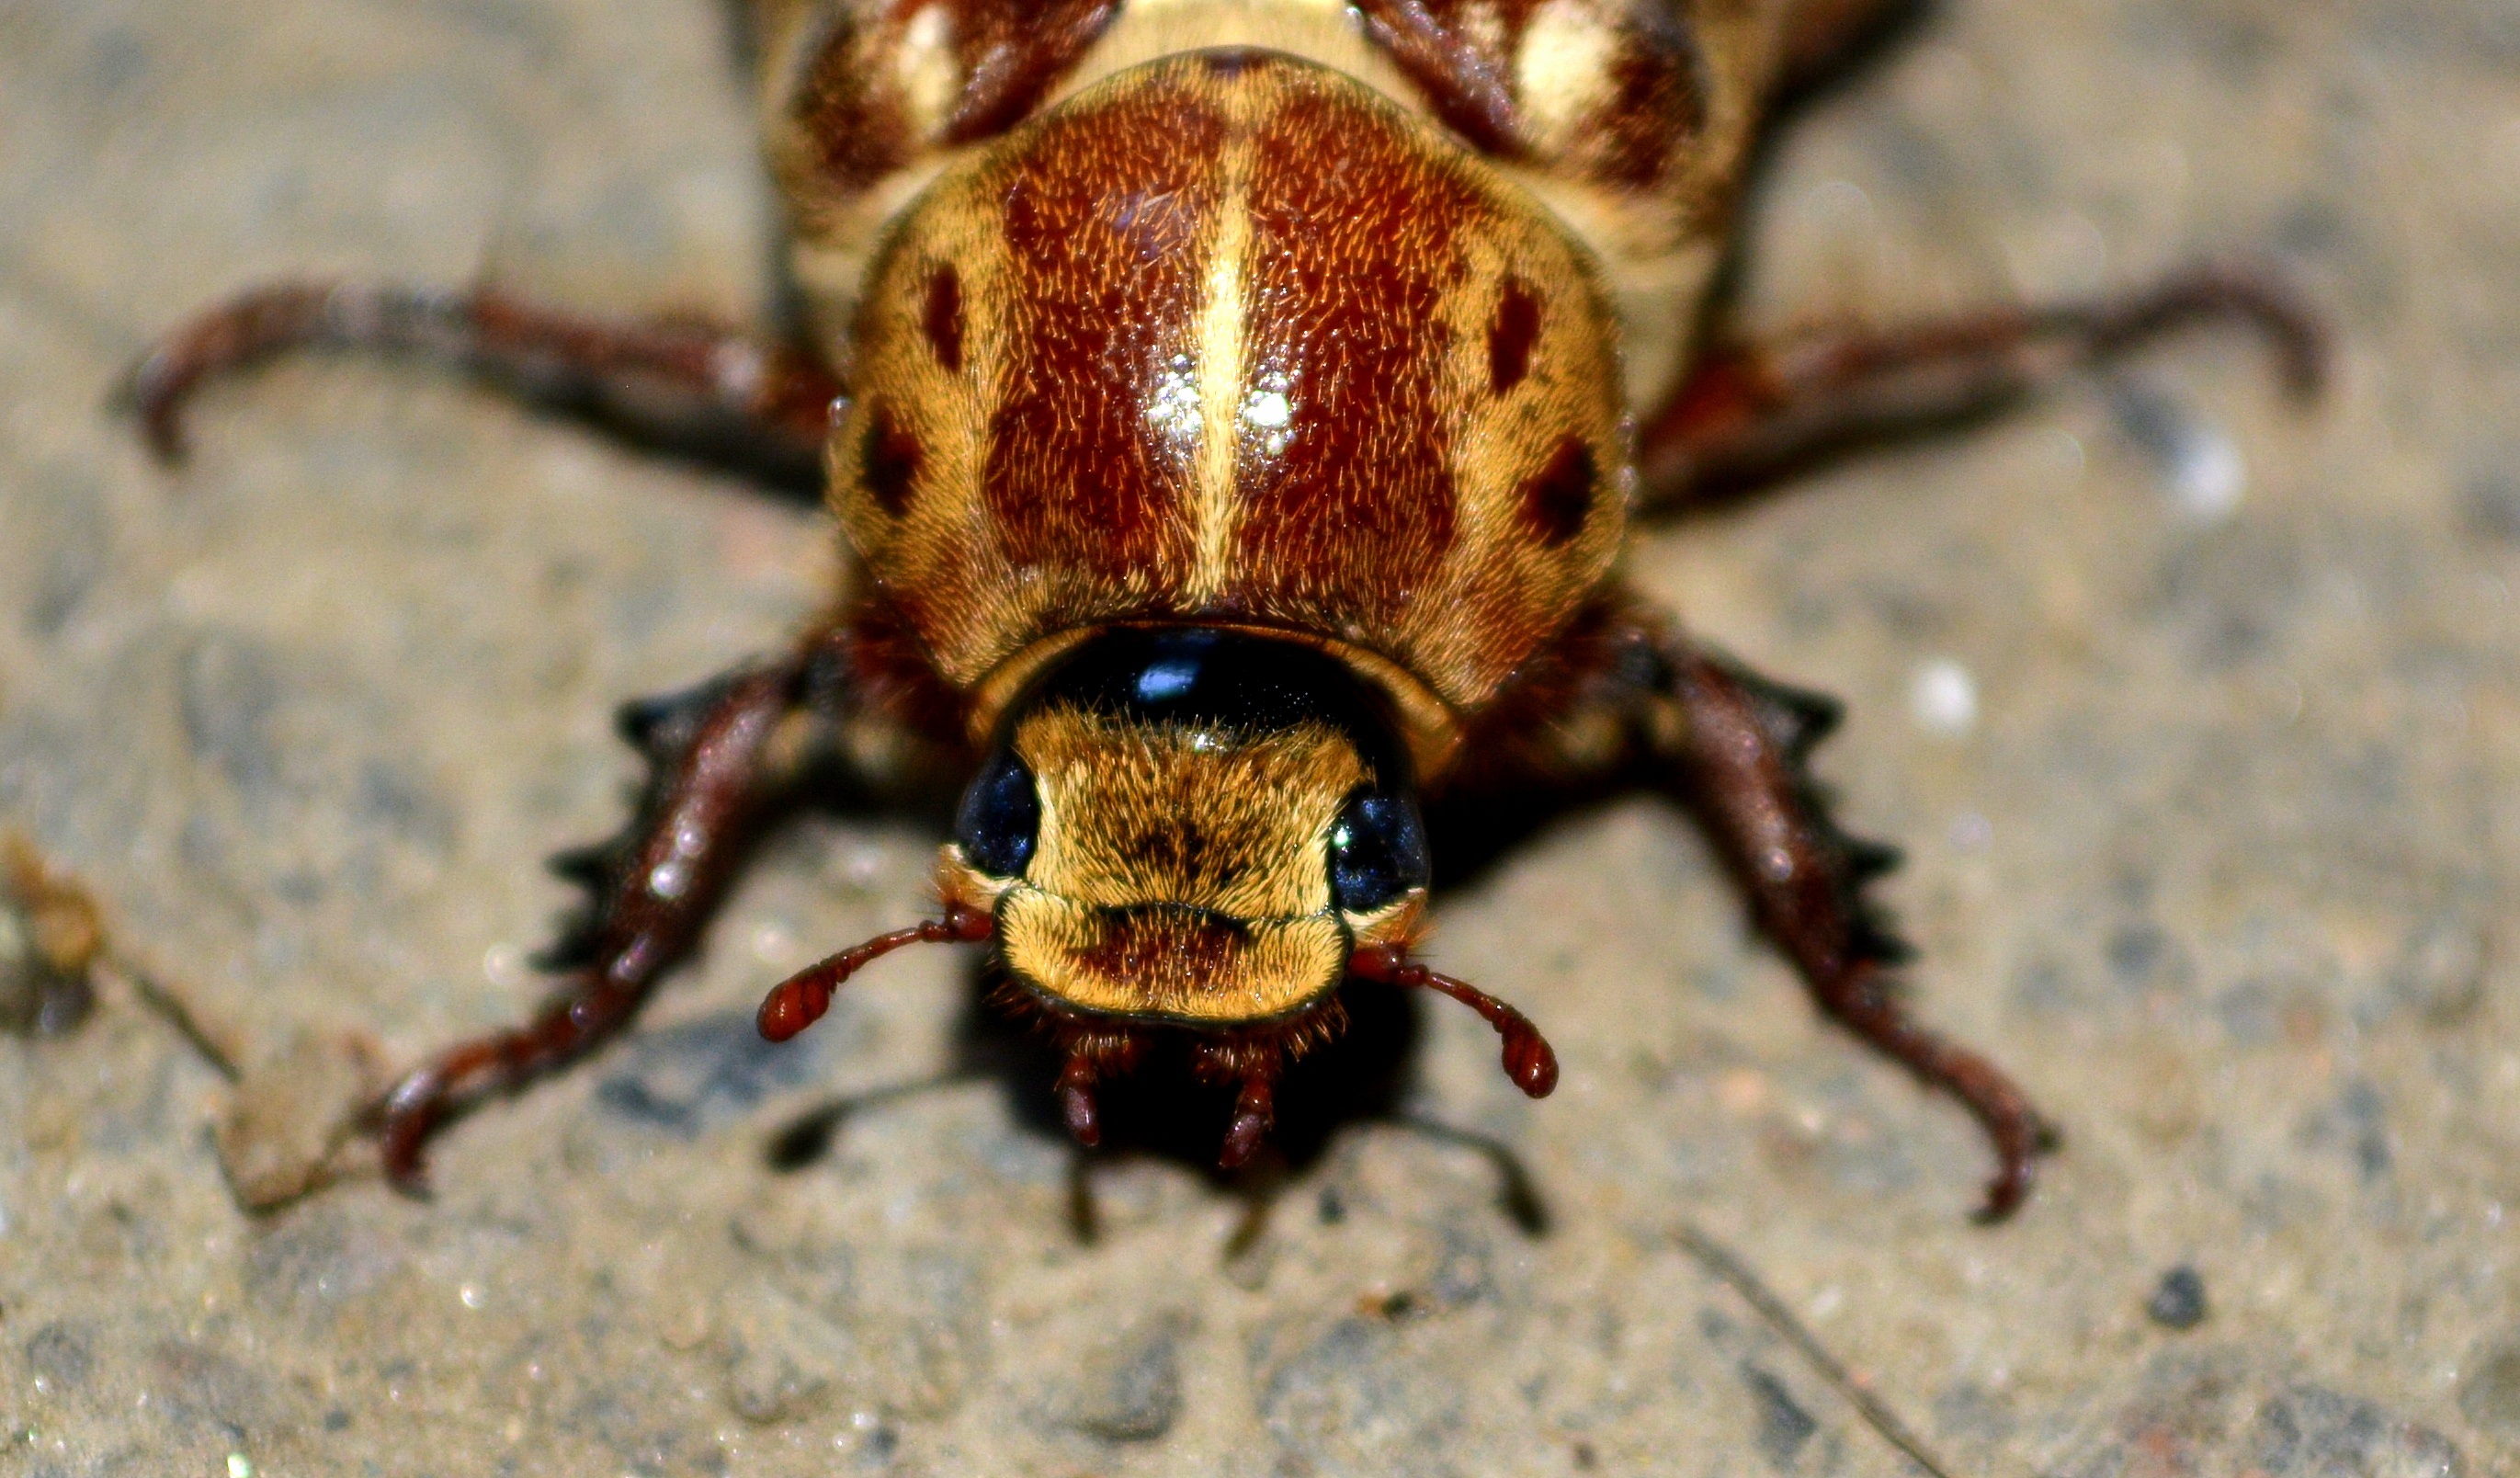
photography, wildlife, insect, brown, fauna, invertebrate, close up, great, happy, beetle, insecta, cockroach, weevil, macro photography, arthropod, ground beetle, araneus, orb weaver spider, scarabs